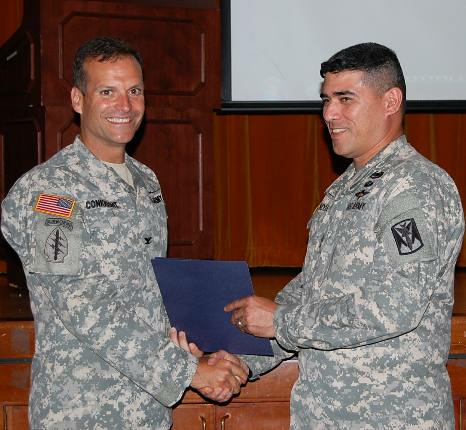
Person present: Yes